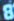
Number: 8